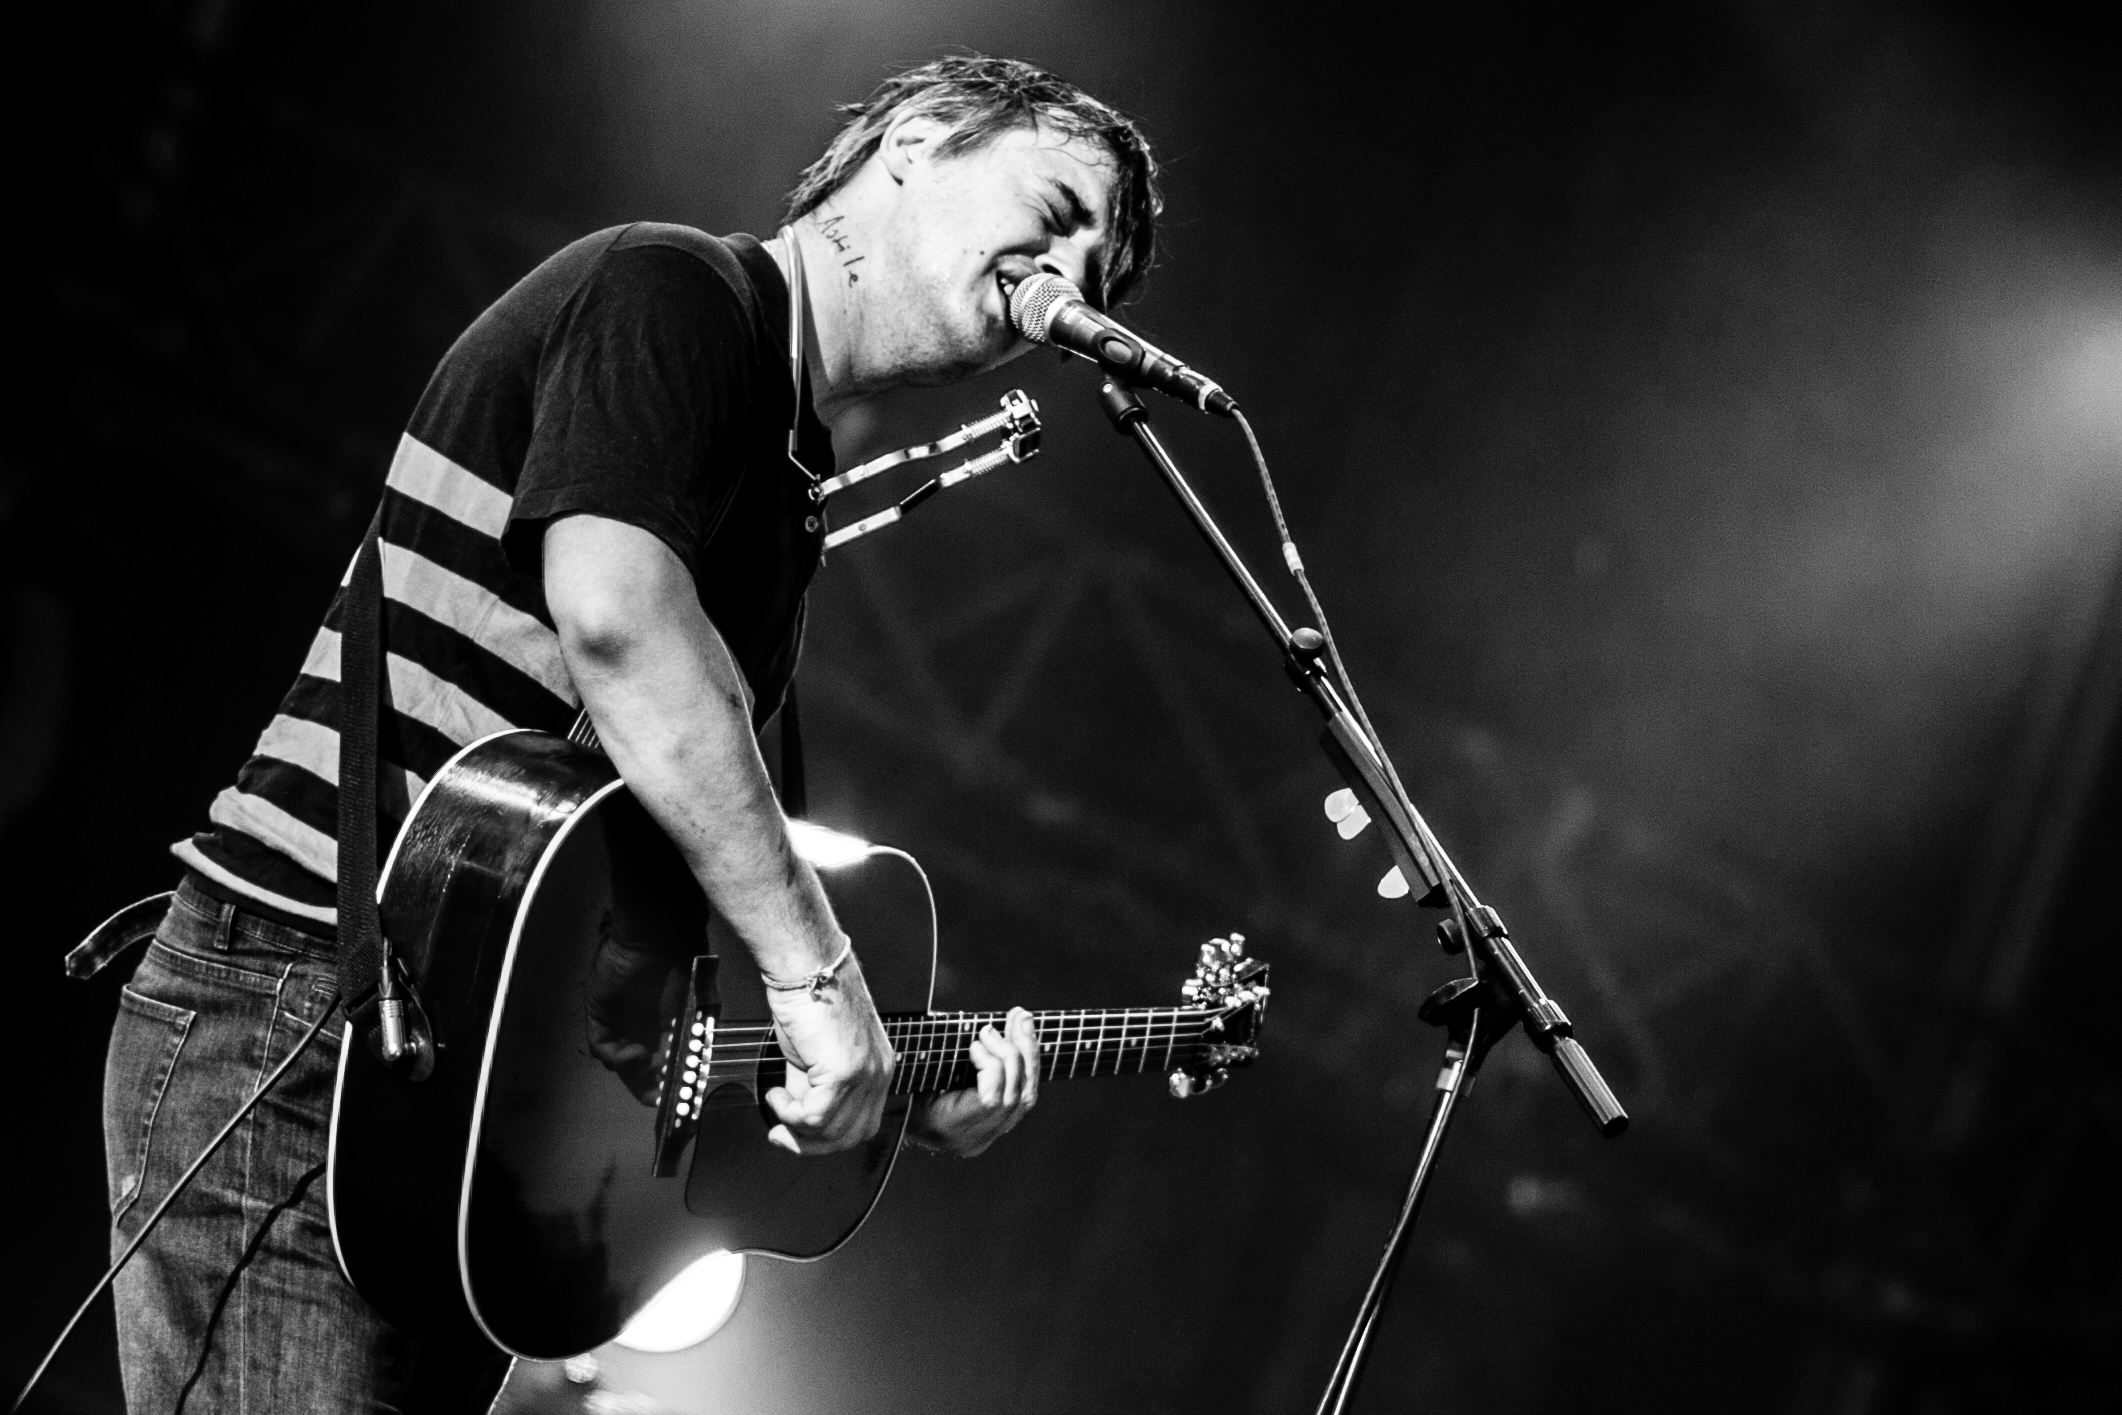
music, black and white, photography, guitar, concert, singer, live, canon, musician, black, monochrome, festival, 40d, gig, stage, grande, fete, humanit, huma, fetedelhumanite, doherty, pete, petedoherty, scne, performance, bassist, singing, guitarist, drums, drummer, entertainment, performing arts, singer songwriter, rock concert, monochrome photography